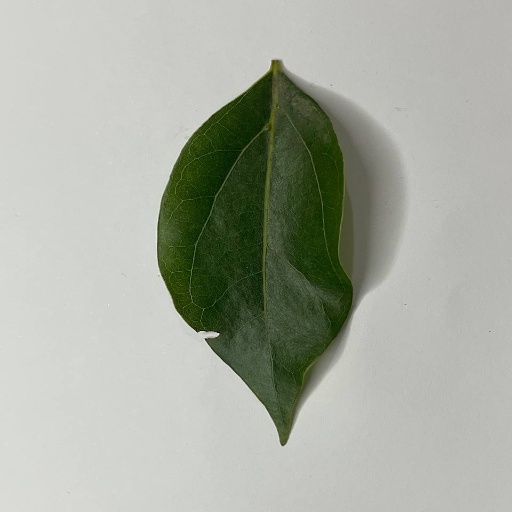
Species: Camphor
Leaf condition: Healthy Leaf